Saturday in the Park (music festival)

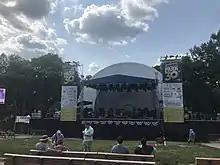
Grandview Park Bandshell during the 30th anniversary of Saturday in the Park.

Saturday in the Park is an annual festival that is held at Grandview Park Municipal Bandshell in Sioux City, Iowa first held in 1991. The festival falls on the Saturday closest to the 4th of July and attracts around 50,000 people from all over the Midwest for the weekend. The festival coincides with an annual pilgrimage of representatives from Sioux City's sister city, Lake Charles, Louisiana, adding a Mardi Gras-inflected Cajun accent.